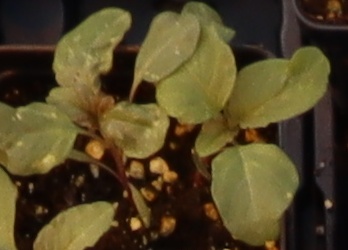
Label: Redroot Pigweed